Answer in natural language. Consider the 3D positions of the objects in the scene and not just the 2D positions in the image. Is the centerpoint of  black rectangular countertop at a higher height than Ladle? Choose between the following options: yes or no
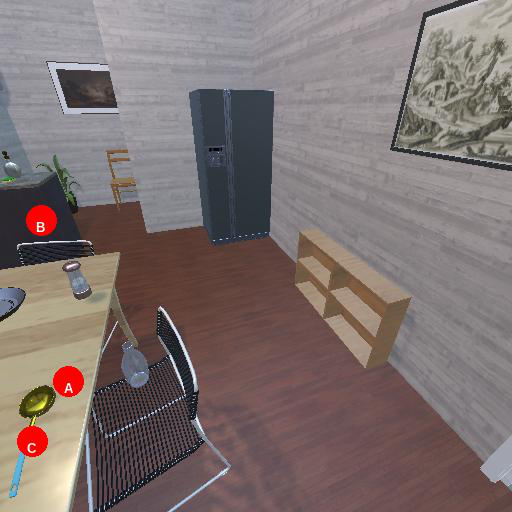
<answer>no</answer>